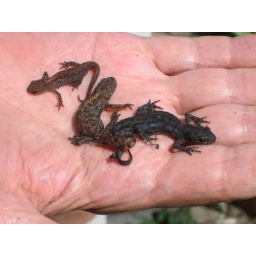
found under a flower pot on our terrace